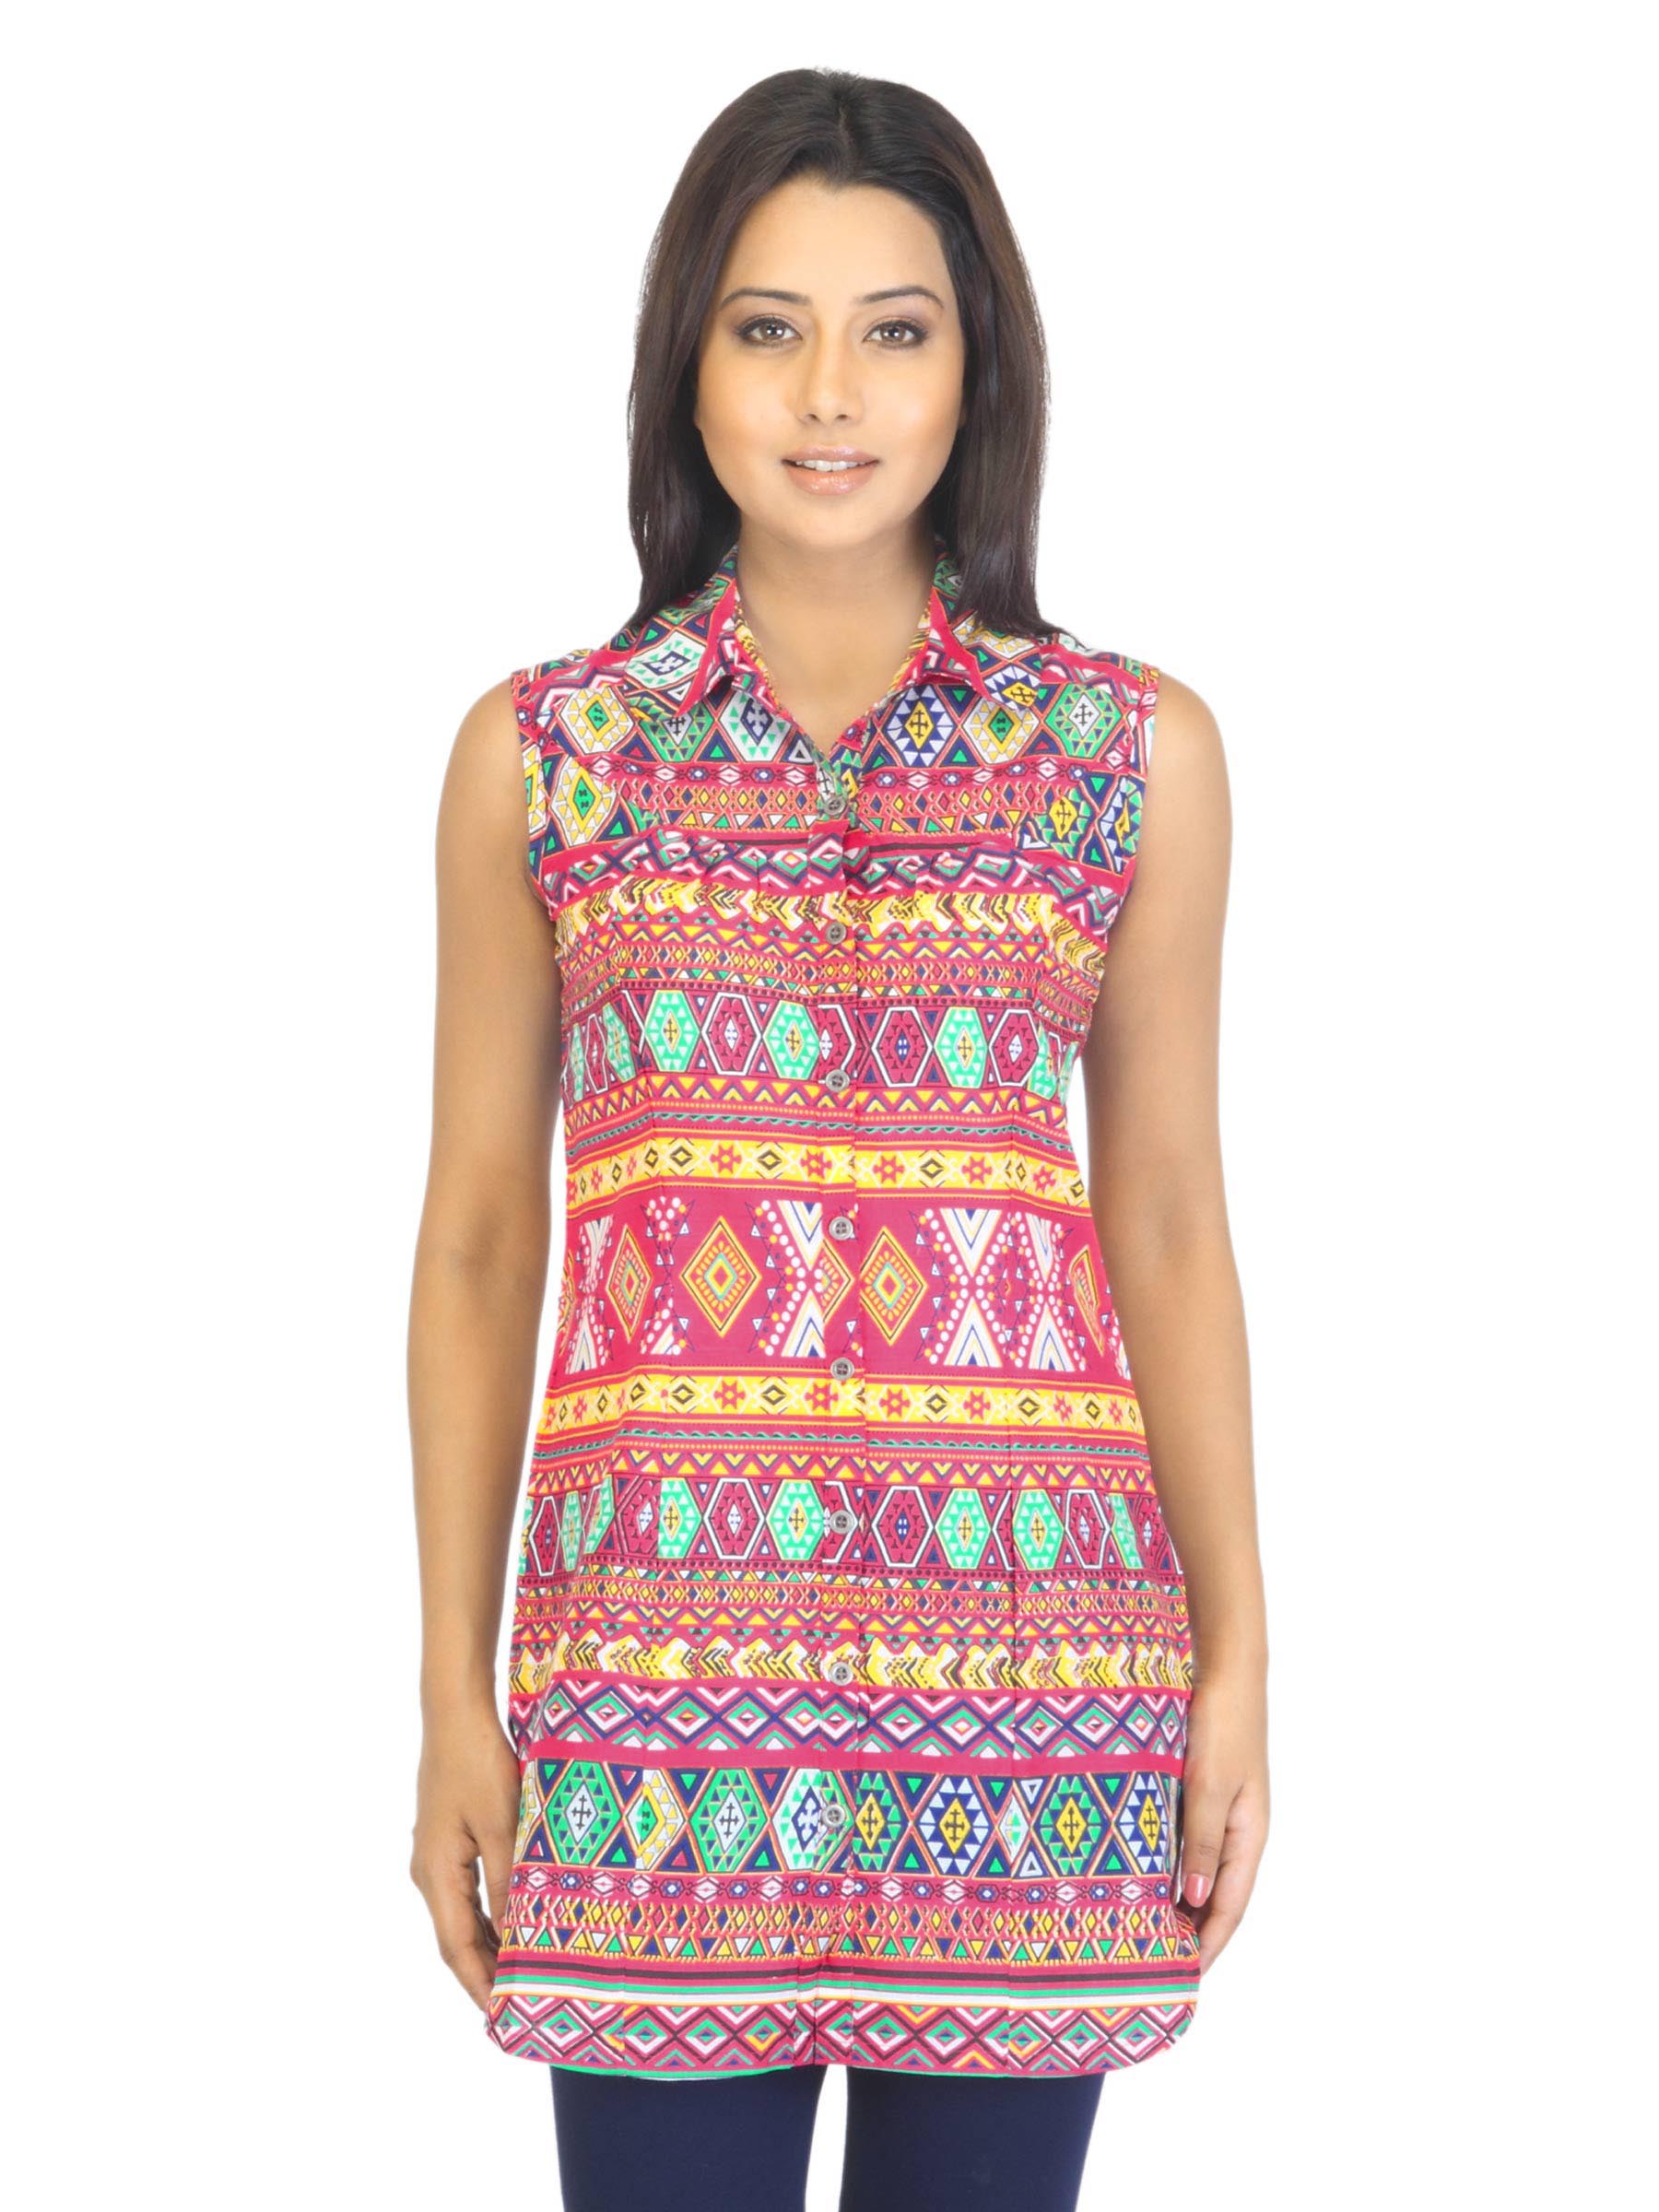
BIBA Women Printed Multi Coloured Kurta
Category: Apparel / Topwear / Kurtas
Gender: Women
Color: Multi
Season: Summer 2012
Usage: Ethnic